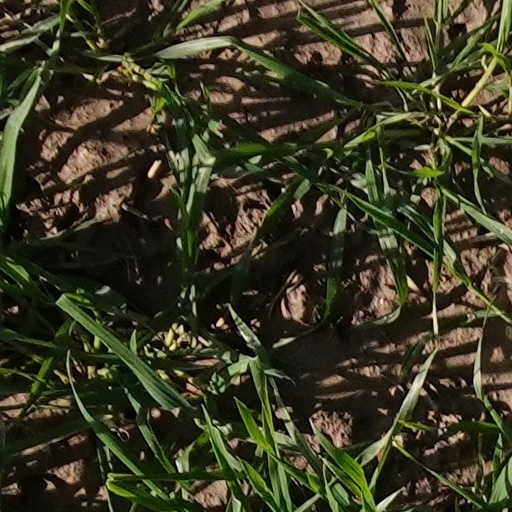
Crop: wheat